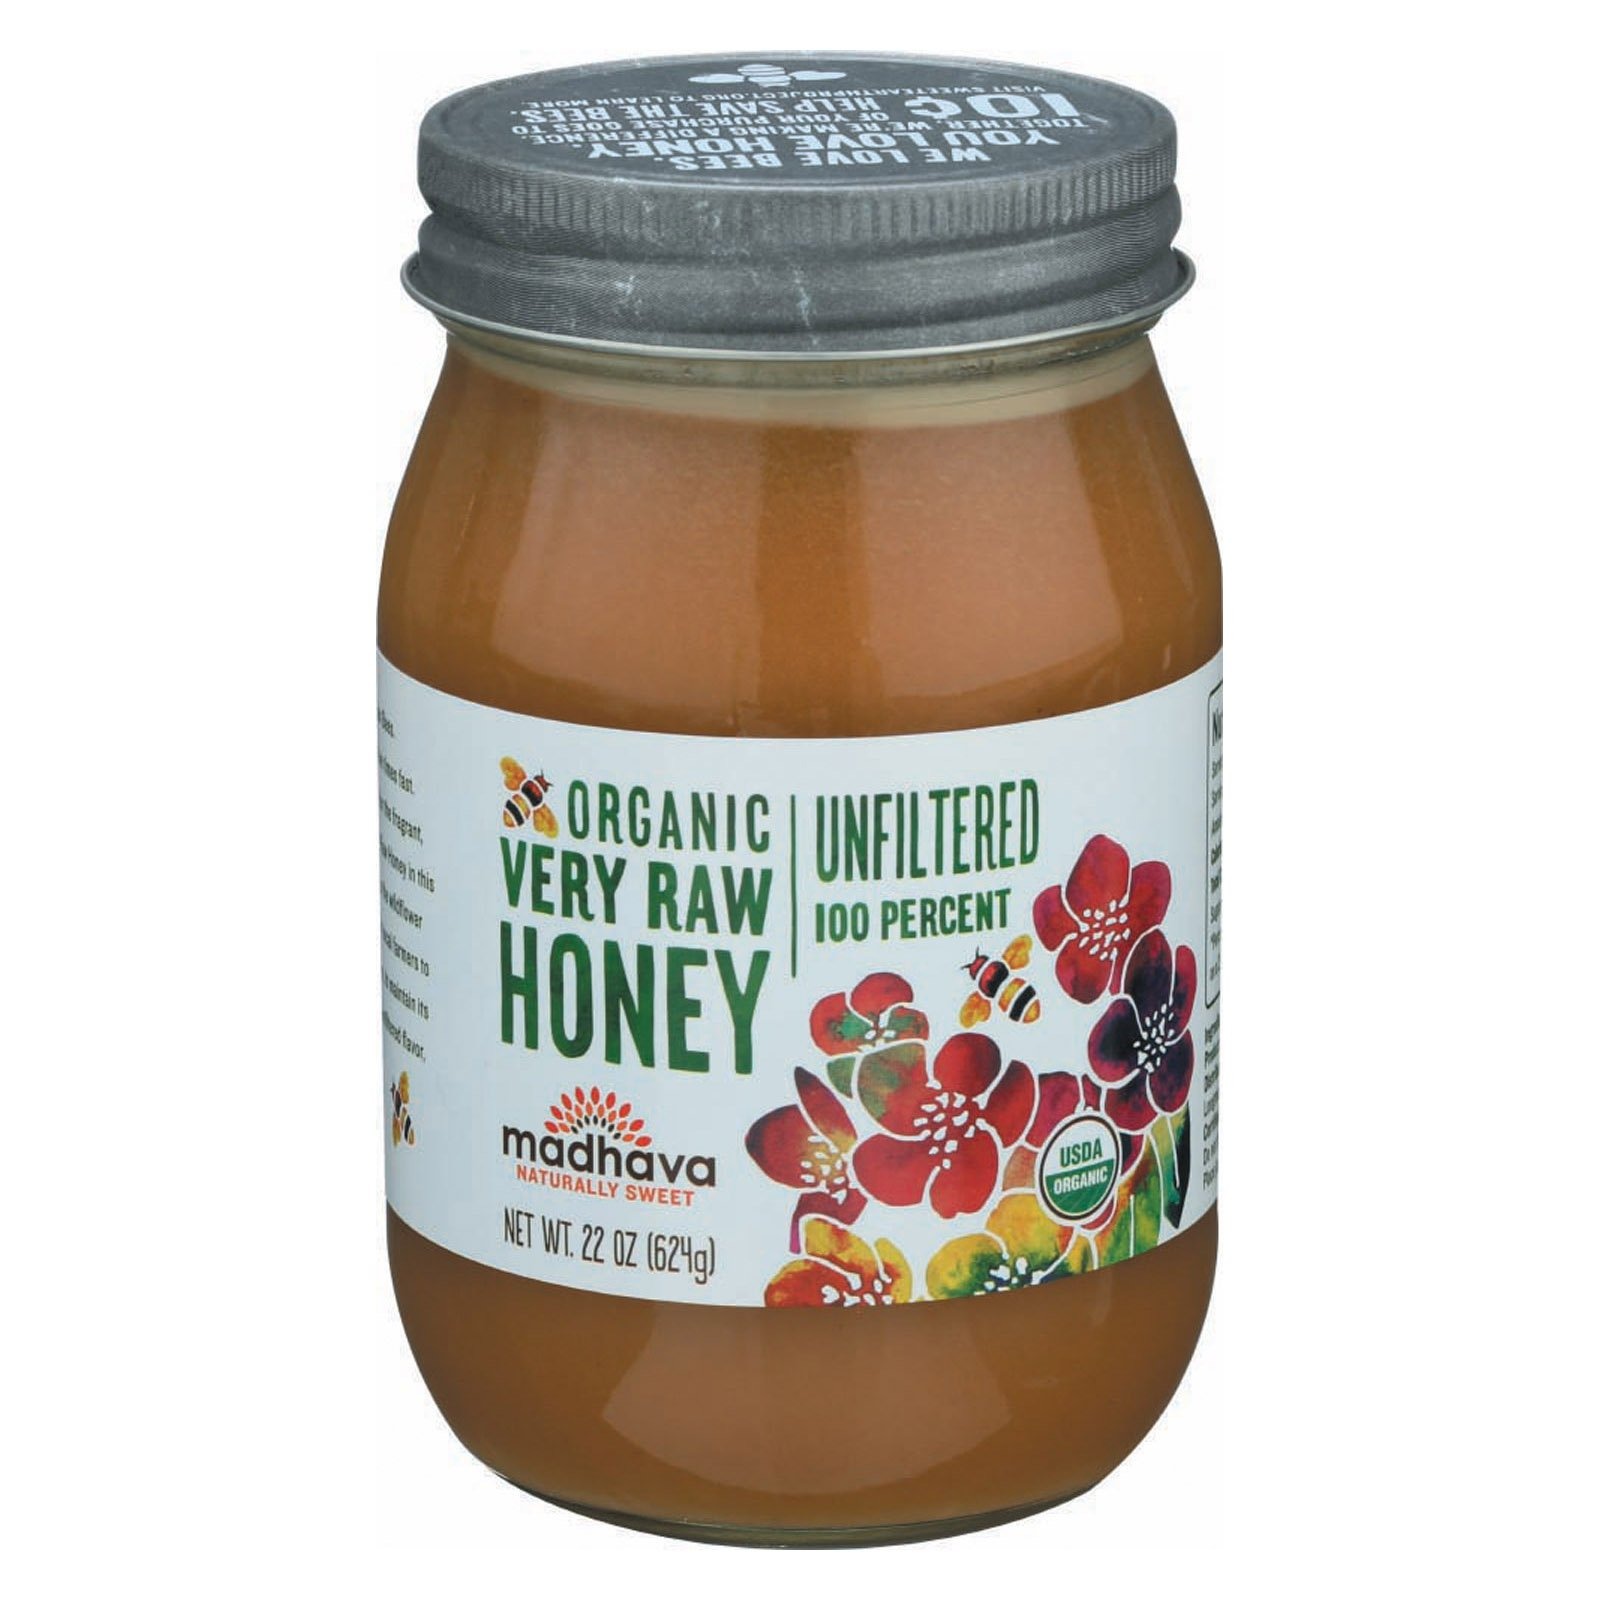
Item Name: Madhava Raw Organic Honey, 22 Ounce (Pack of 6)
Bullet Point 1: Organic Raw Honey
Bullet Point 2: Food Items cannot be return
Bullet Point 3: Gourmet Honey
Product Description: Busy Brazilian Bees. Try saying that five times fast. Theyre responsible our new fragrant, luscious, ORGANIC Honey. We traveled all the way to the wildflower fields of Brazil and worked with local farmers to harvest the golden nectar. Then to maintain its raw natural pollens and pure aromatic flavor, we gently strain and delicately heat our honey at a low temperature. Pretty Sweet, right?
Value: 132.0
Unit: Fl Oz

Price: 14.81